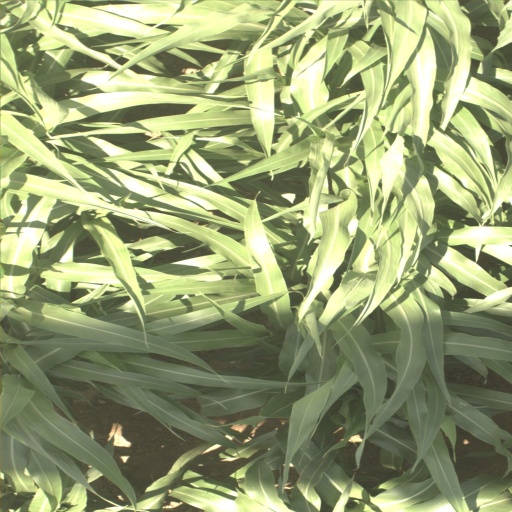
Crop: sorghum